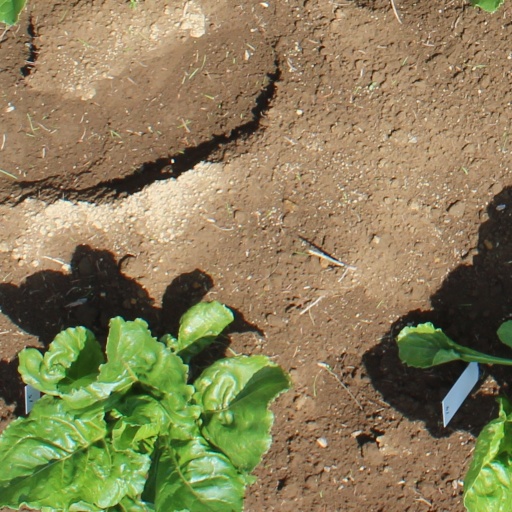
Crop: sugar beet